Perret tower (Grenoble)

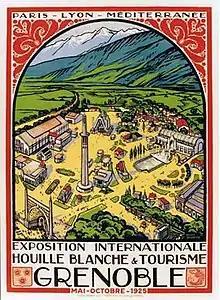
Poster of the PLM railway company for the International Exhibition of Hydropower and Tourism in 1925: at the centre the Perret tower, on the right tourism palace, on the left the railway and tourism industry palace along the Jean Pain boulevard

It was erected from 20 May 1924 to 4 May 1925 by the architect Auguste Perret who won a competition sponsored by the city for the exhibition, which took place between 21 May and 25 October 1925. The International Exhibition of Hydropower and Tourism focused on the production, transport and broadcast of electricity as well as tourism which was the No. 2 economic resource in the Alps at the beginning of the century. During the exhibition, a floodlight was installed at the top to light the buildings.